Pop Hollinger

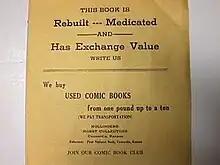
Example of an ad Pop Hollinger placed in some of his rebuilt comic books.

Harvey T. "Pop" Hollinger (October 13, 1886 – March 6, 1977) was one of the first comic book collectors. He set up his retail and mail order shop for new and used comics in Concordia, Kansas, in the late 1930s.